United Kingdom Biodiversity Action Plan

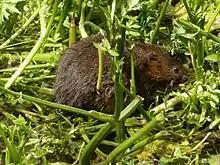
Water vole ("Arvicola amphibius") - a 'Priority Species', listed in the UK BAP.

The United Kingdom Biodiversity Action Plan (UK BAP) was the UK government's response to the Convention on Biological Diversity, opened for signature at the Rio Earth Summit in 1992. The UK was the first country to produce a national Biodiversity Action Plan. It was published in 1994 and created action plans for priority species and habitats in the UK that were most under threat so as to support their recovery.